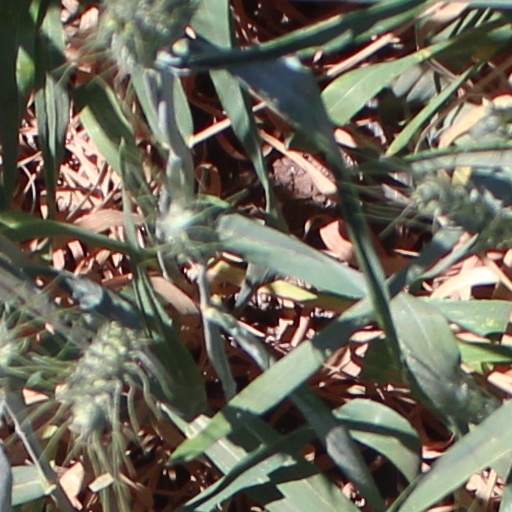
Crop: wheat